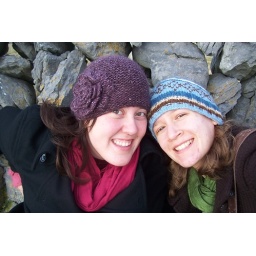
me and Shereen in front of an ubiquitous stone wall